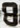
Number: 8